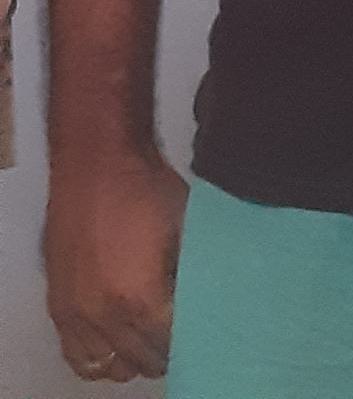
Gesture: no_gesture